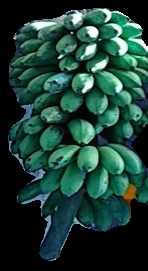
Variety: rasbale
Grade: grade2